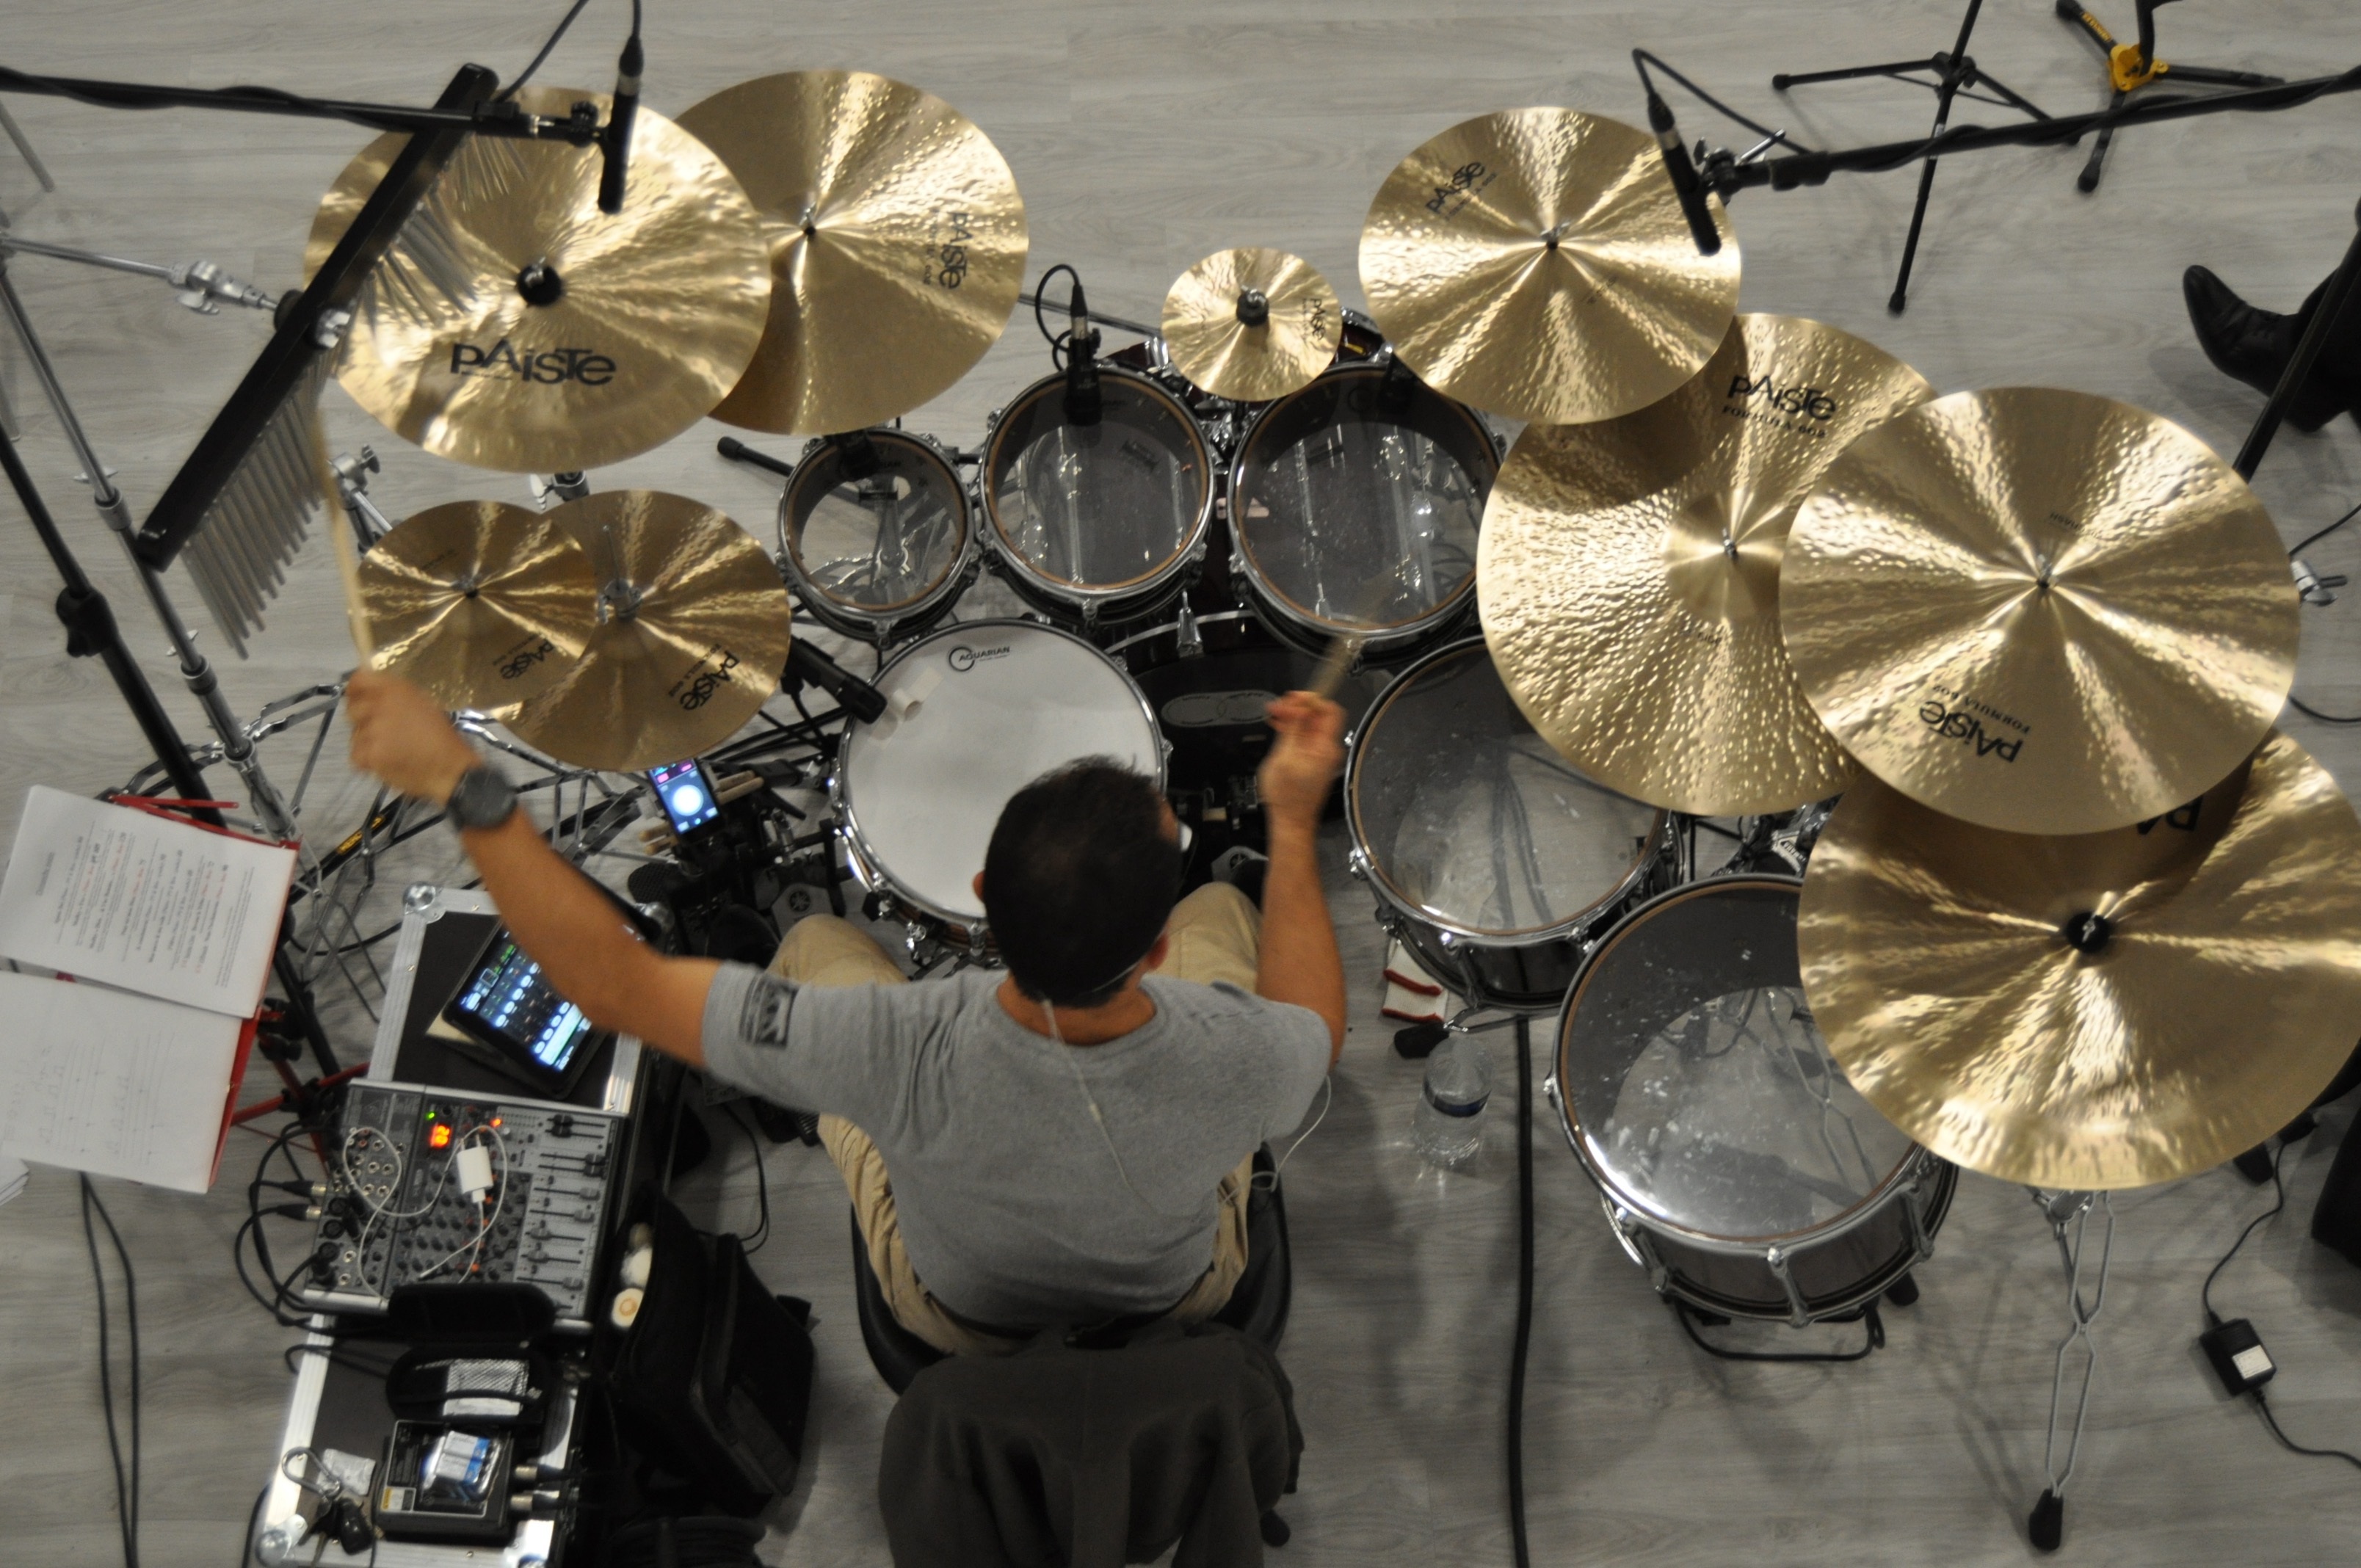
concert, musician, drum, musical instrument, percussion, drums, drummer, music recording, skin head percussion instrument, the music